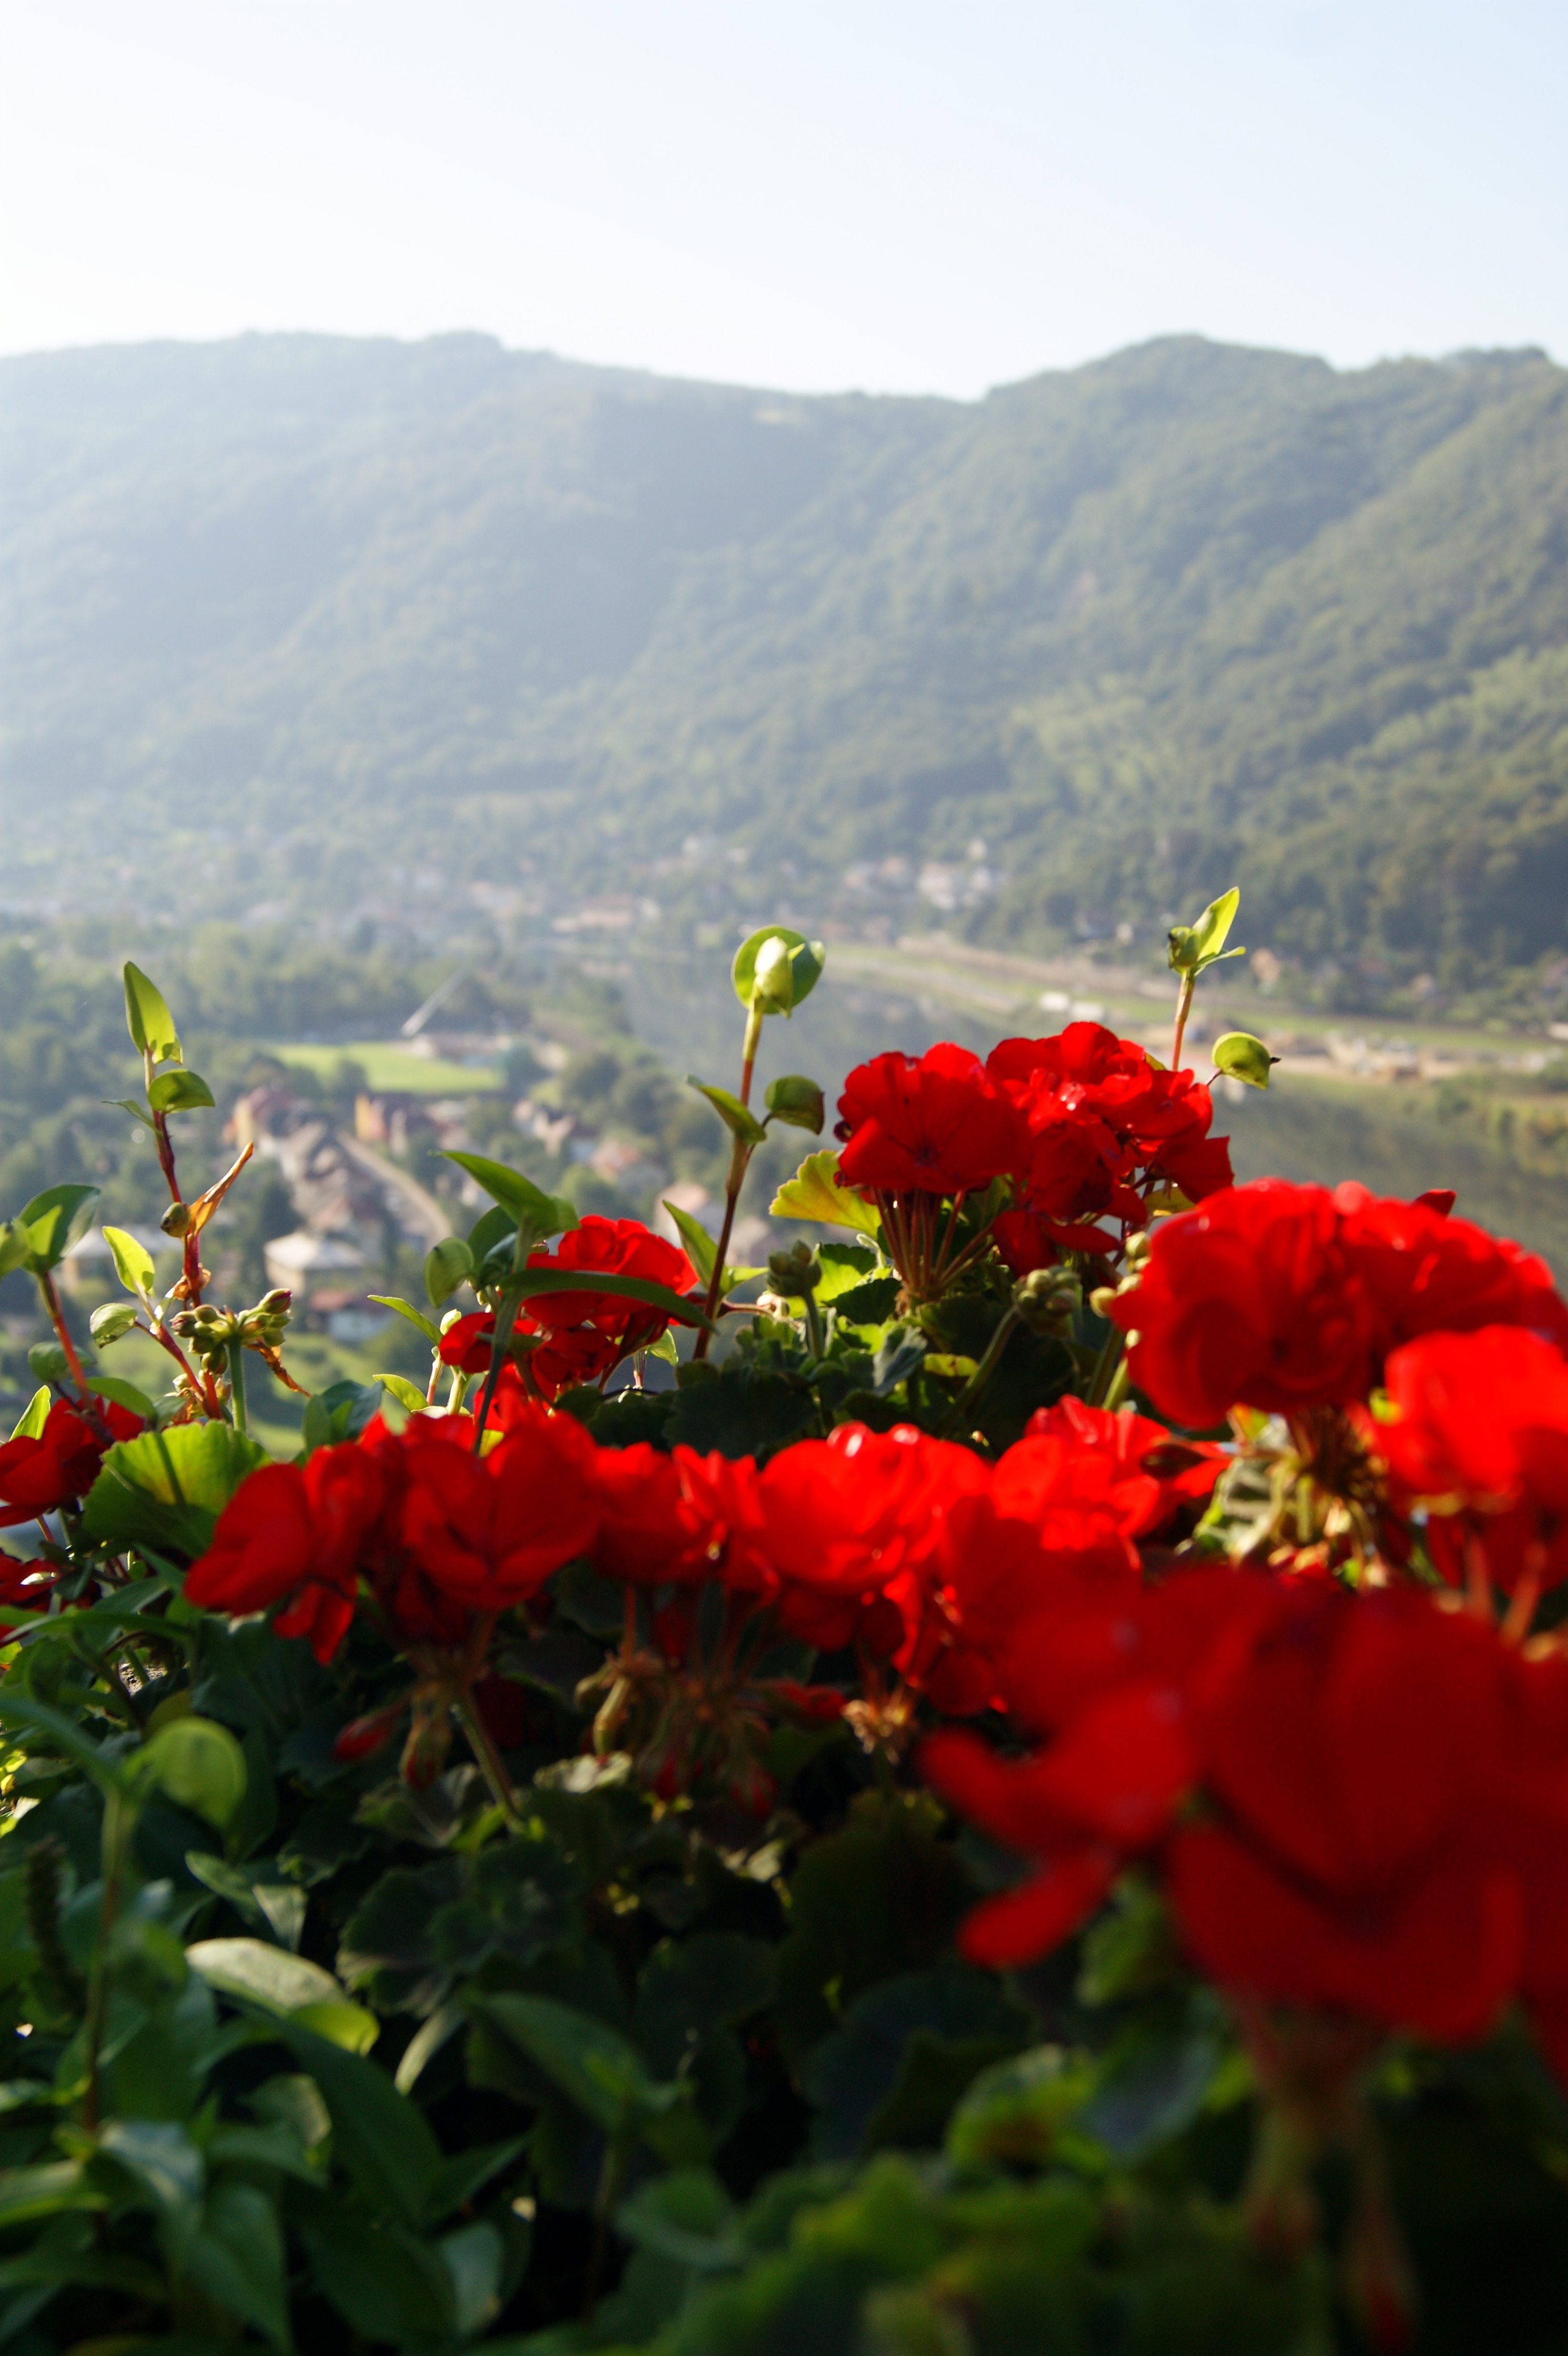
nature, plant, field, meadow, leaf, flower, petal, red, botany, flora, wildflower, flowering plant, land plant